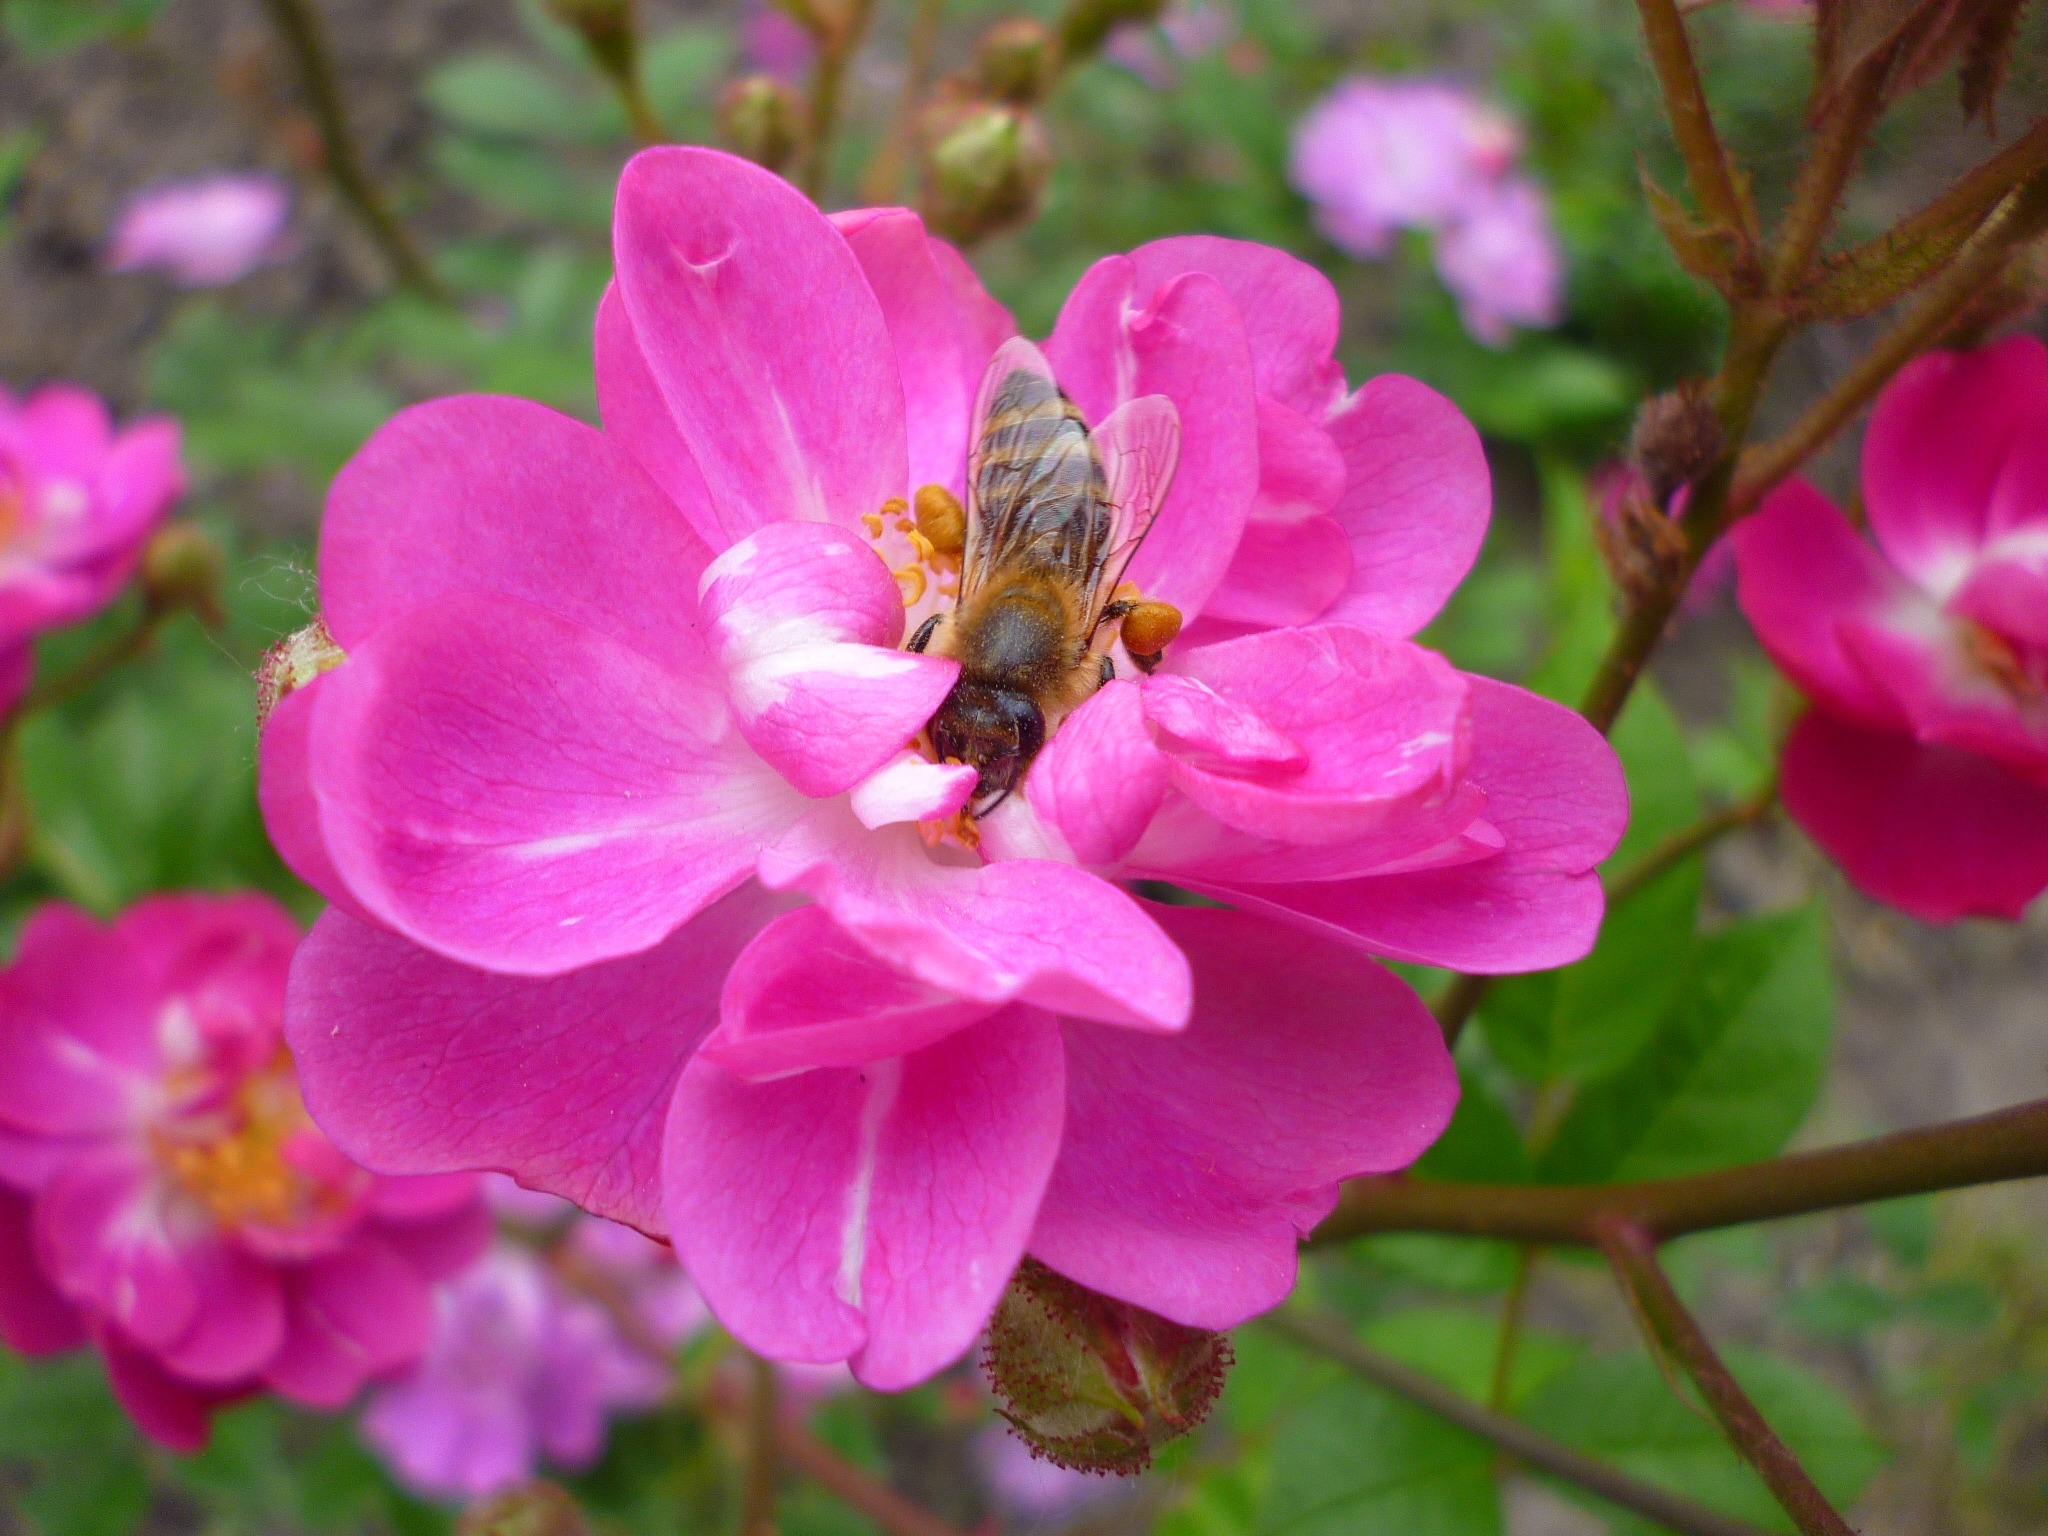
nature, blossom, plant, flower, petal, rose, botany, pink, flora, wildflower, shrub, bee, macro photography, flowering plant, garden roses, rose family, summer flower, flower buds, annual plant, land plant, rosa rubiginosa